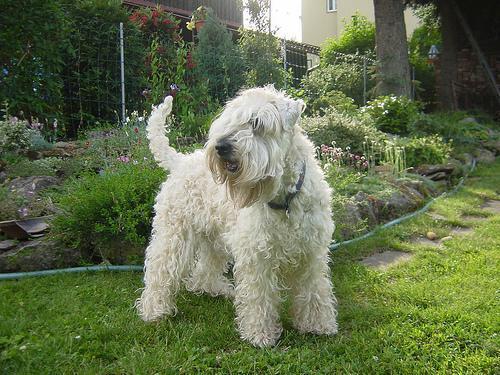
wheaten terrier